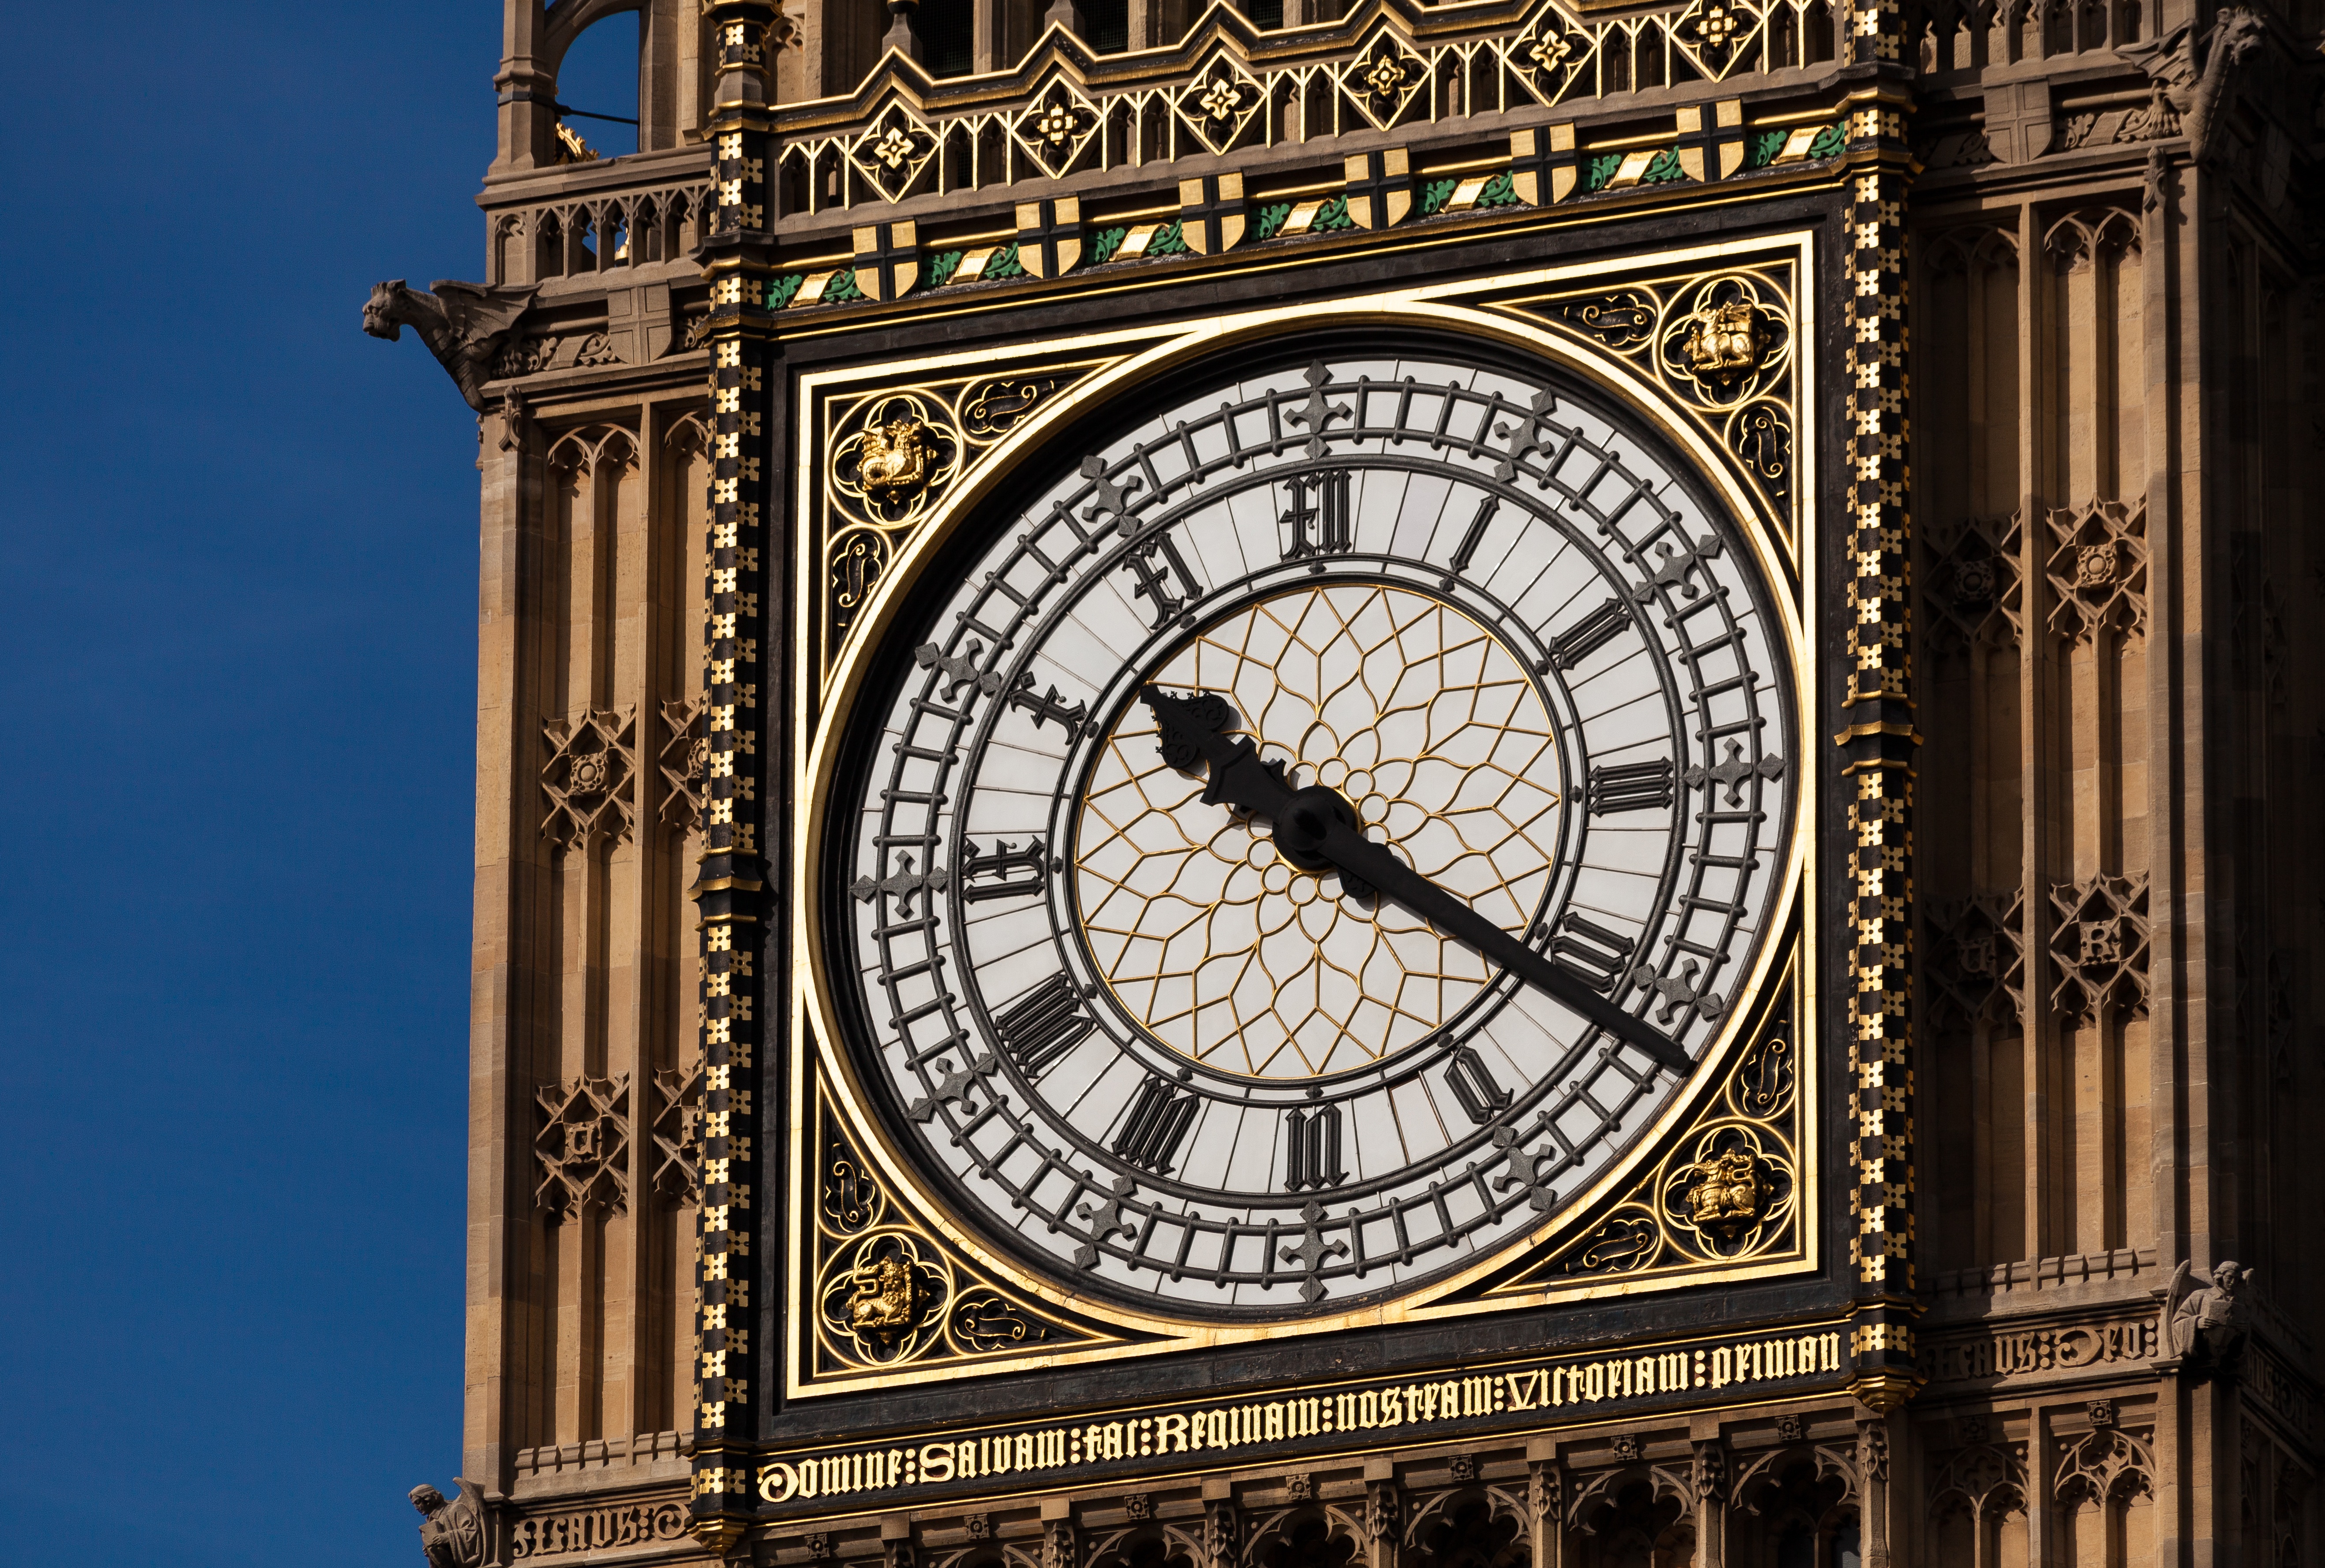
clock, tower, landmark, sightseeing, cathedral, attraction, historic, big ben, clock tower, uk, england, london, symmetry, famous, westminster